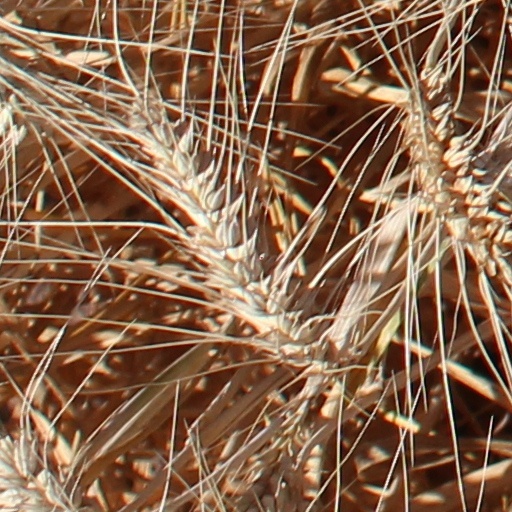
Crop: wheat